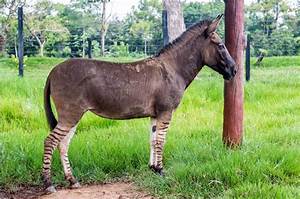
Label: sheep